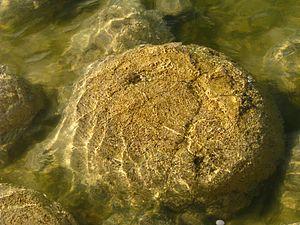
Stromatolithes sur le littoral de l'Ouest de l'Australie, dans le parc national de Yalgorup (on en trouve aussi dans la réserve naturelle marine de Hamelin Pool (Shark Bay, Australie) et dans le ""Lake Thetis"" (Ouest de l'Australie).. Les stromatolithes sont des roche calcaire et structures marines biogéniques, qui existaient déjà il y a plus de 3 milliards d'années, et dont quelques exemplaires vivent encore sur la planète, dont en Australie."
Un stromatolithe ou stromatolite est une structure laminaire souvent calcaire qui se développe en milieu aquatique peu profond, marin ou d'eau douce continentale.